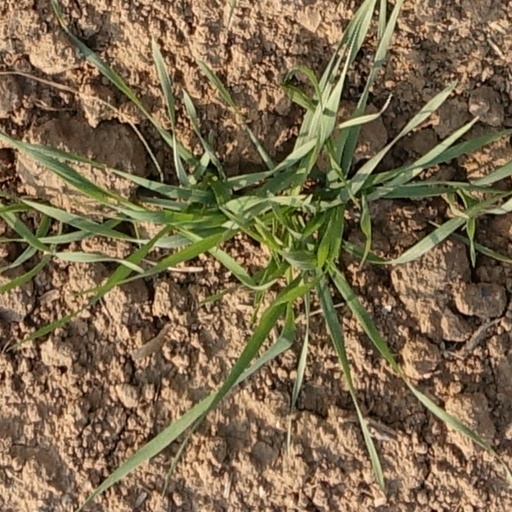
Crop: wheat